Jason Lester

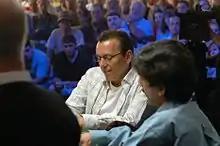
Lester in the 2005 World Series of Poker

Jason Lester (born in Montreal, Quebec) is a professional poker player who has also lived in New York City and Los Angeles. He currently resides in Miami, Florida. He is also an exceptional backgammon player and has won many tournaments in the past. He finished in fourth place for $440,000 at the 2003 World Series of Poker (WSOP), the year Chris Moneymaker won the event. Lester was also involved in the film "Lucky You", starring Robert Duvall, Eric Bana, and Drew Barrymore, in which he played himself, among other poker stars.